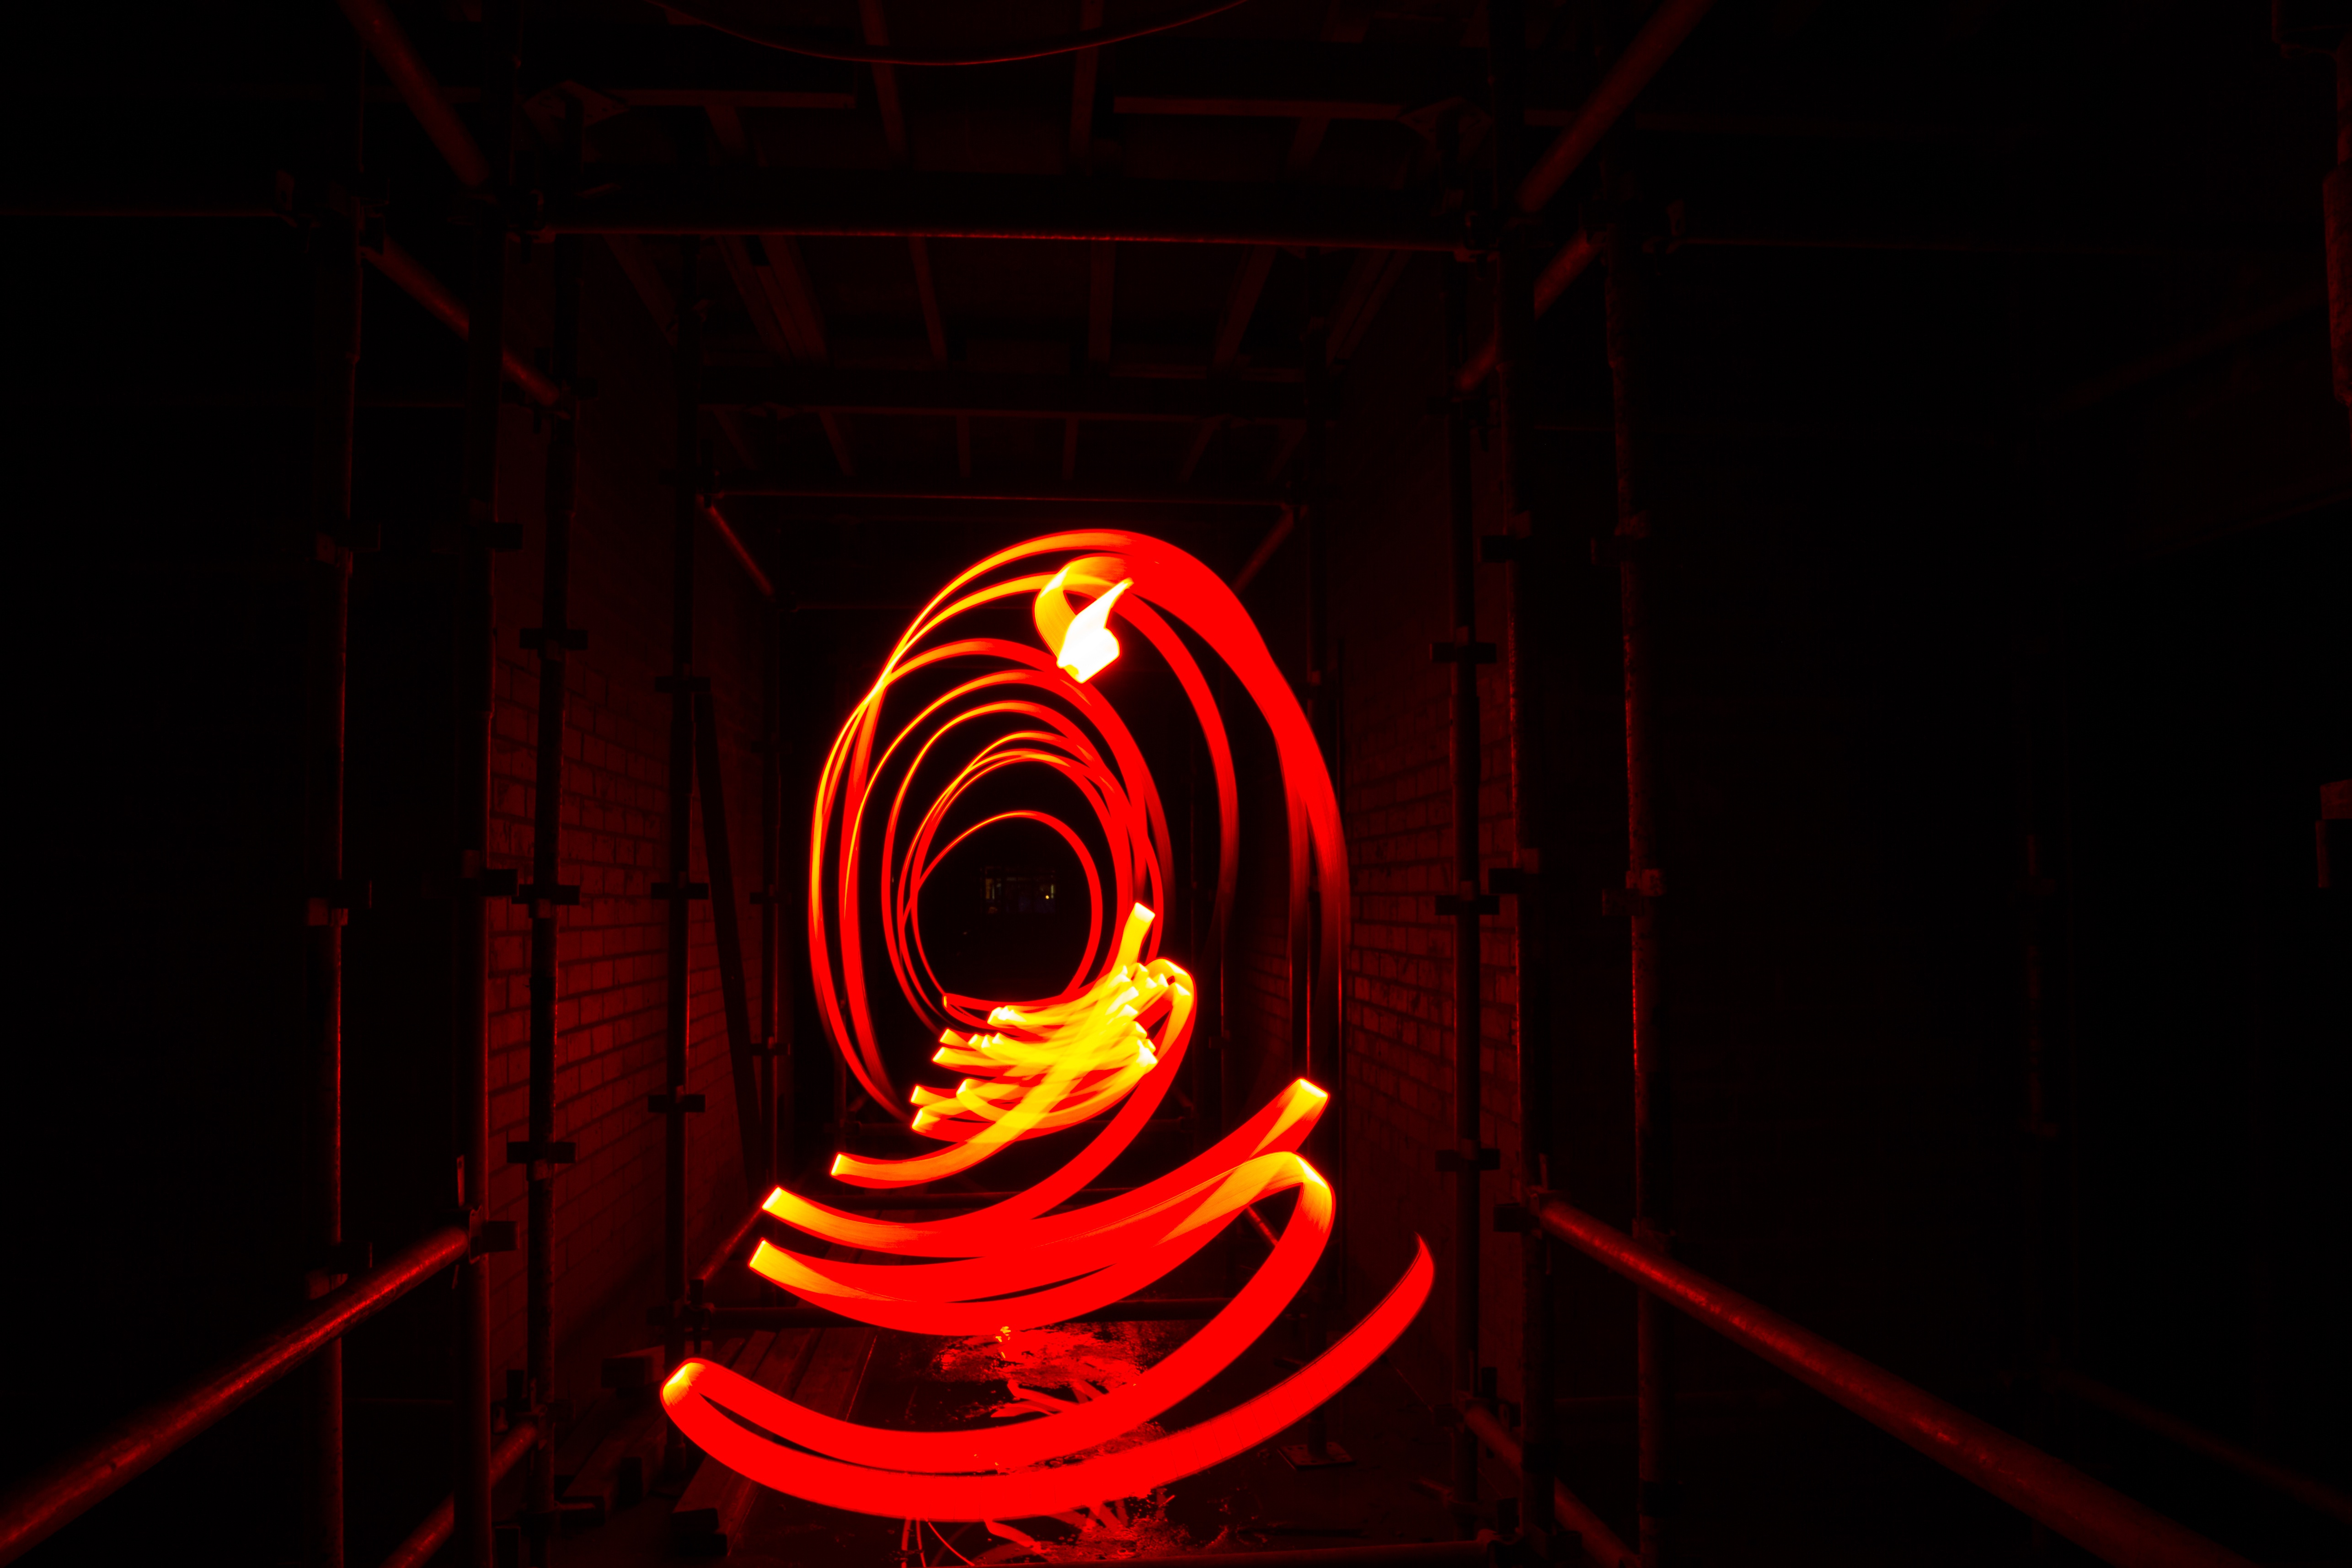
light, trail, night, red, darkness, lighting, long exposure, circle, neon, stage, mouvement, entertainment, performing arts